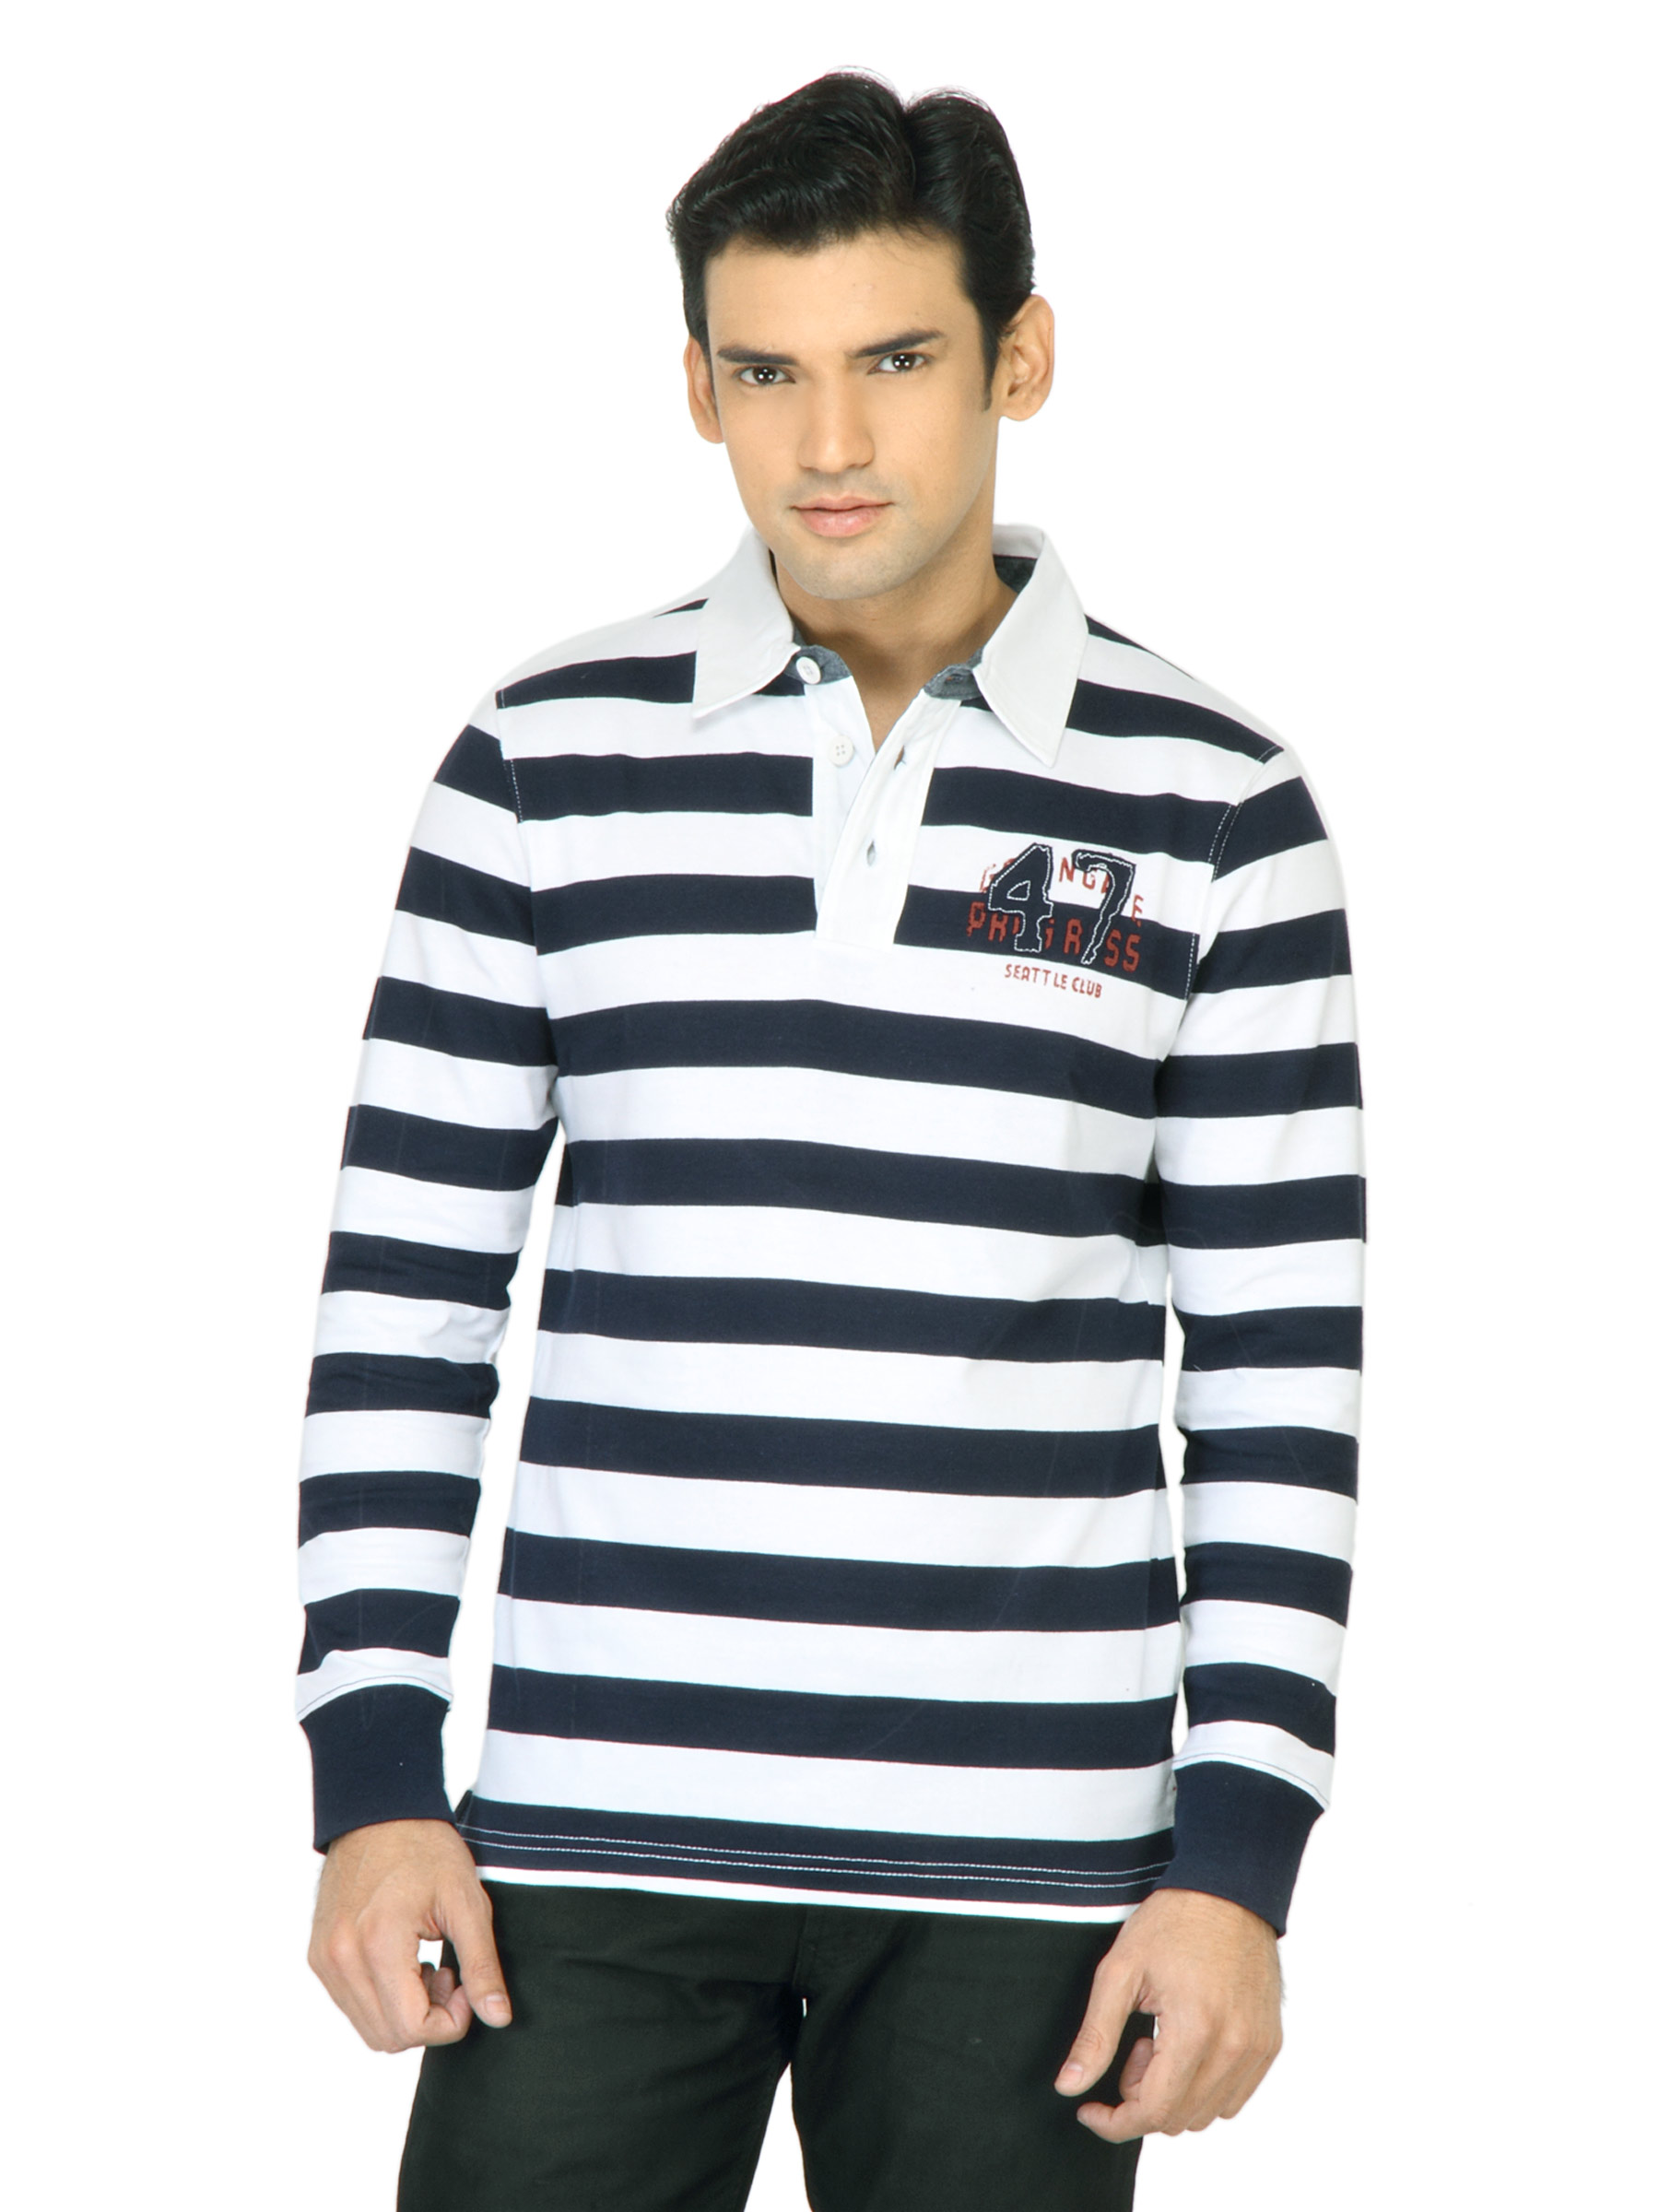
Wrangler Men Polo White T-shirt
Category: Apparel / Topwear / Tshirts
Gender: Men
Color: White
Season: Fall 2011
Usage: Casual